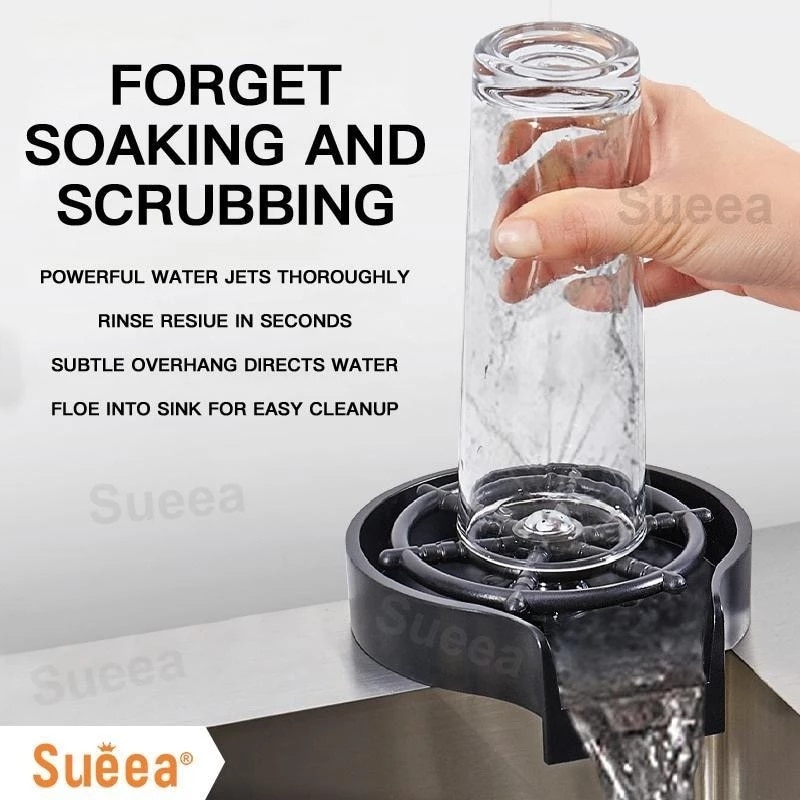
Glass Rinser Automatic Cup Washer
For a quick, easy and efficient way to get your cups and glasses sparkling, the Glass Rinser Automatic Cup Washer is the perfect solution. Whether youâre washing baby bottles, glasses or travel mugs, this amazing cup washer can handle it all. The high-pressure water jets powerfully remove any residue from deep within the nooks and crannies of each cup, leaving them immaculate in seconds! No amount of debris is a match for this top-of-the-line cup washer. Having a tidy kitchen with sparkling glassware has never been so effortless! Perfect for restaurants or home kitchens alike, the Glass Rinser Automatic Cup Washer is the ultimate choice for fast, hassle-free cleaning. Buy one today and enjoy clean and crisp cups with minimal effort! Specifications: Dimension: 17.5x 9x 1.2 cm / 6.9 x 3.6 x 0.5 inches Material: Plastic Product Weight: 550g Color: Black
Category: Home & Garden > Kitchen & Dining > Kitchen Appliances > Dishwashers